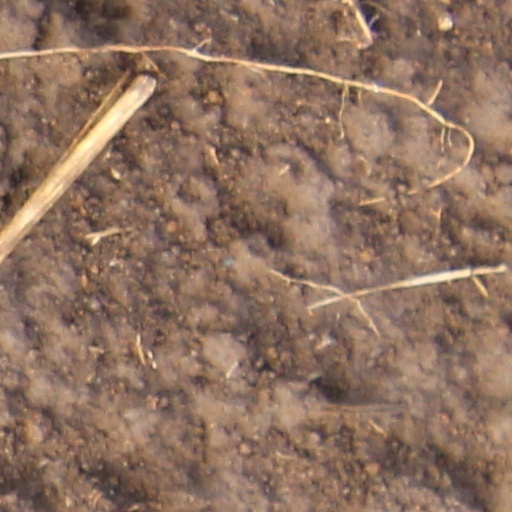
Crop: wheat